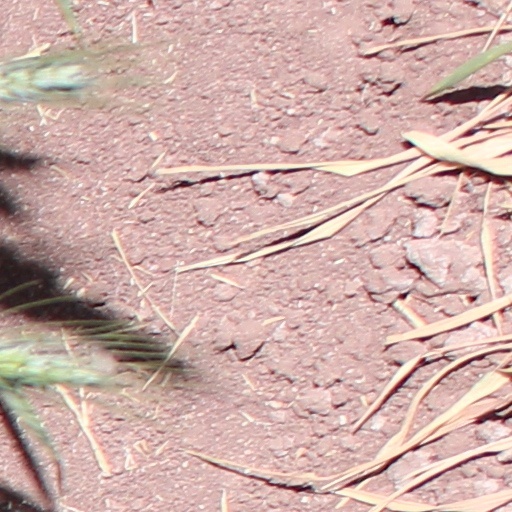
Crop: wheat